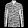
Label: Coat